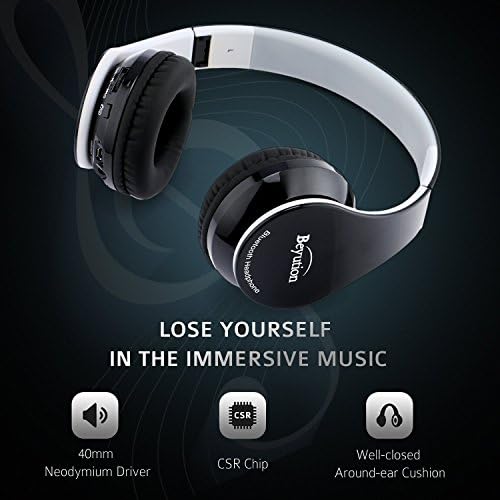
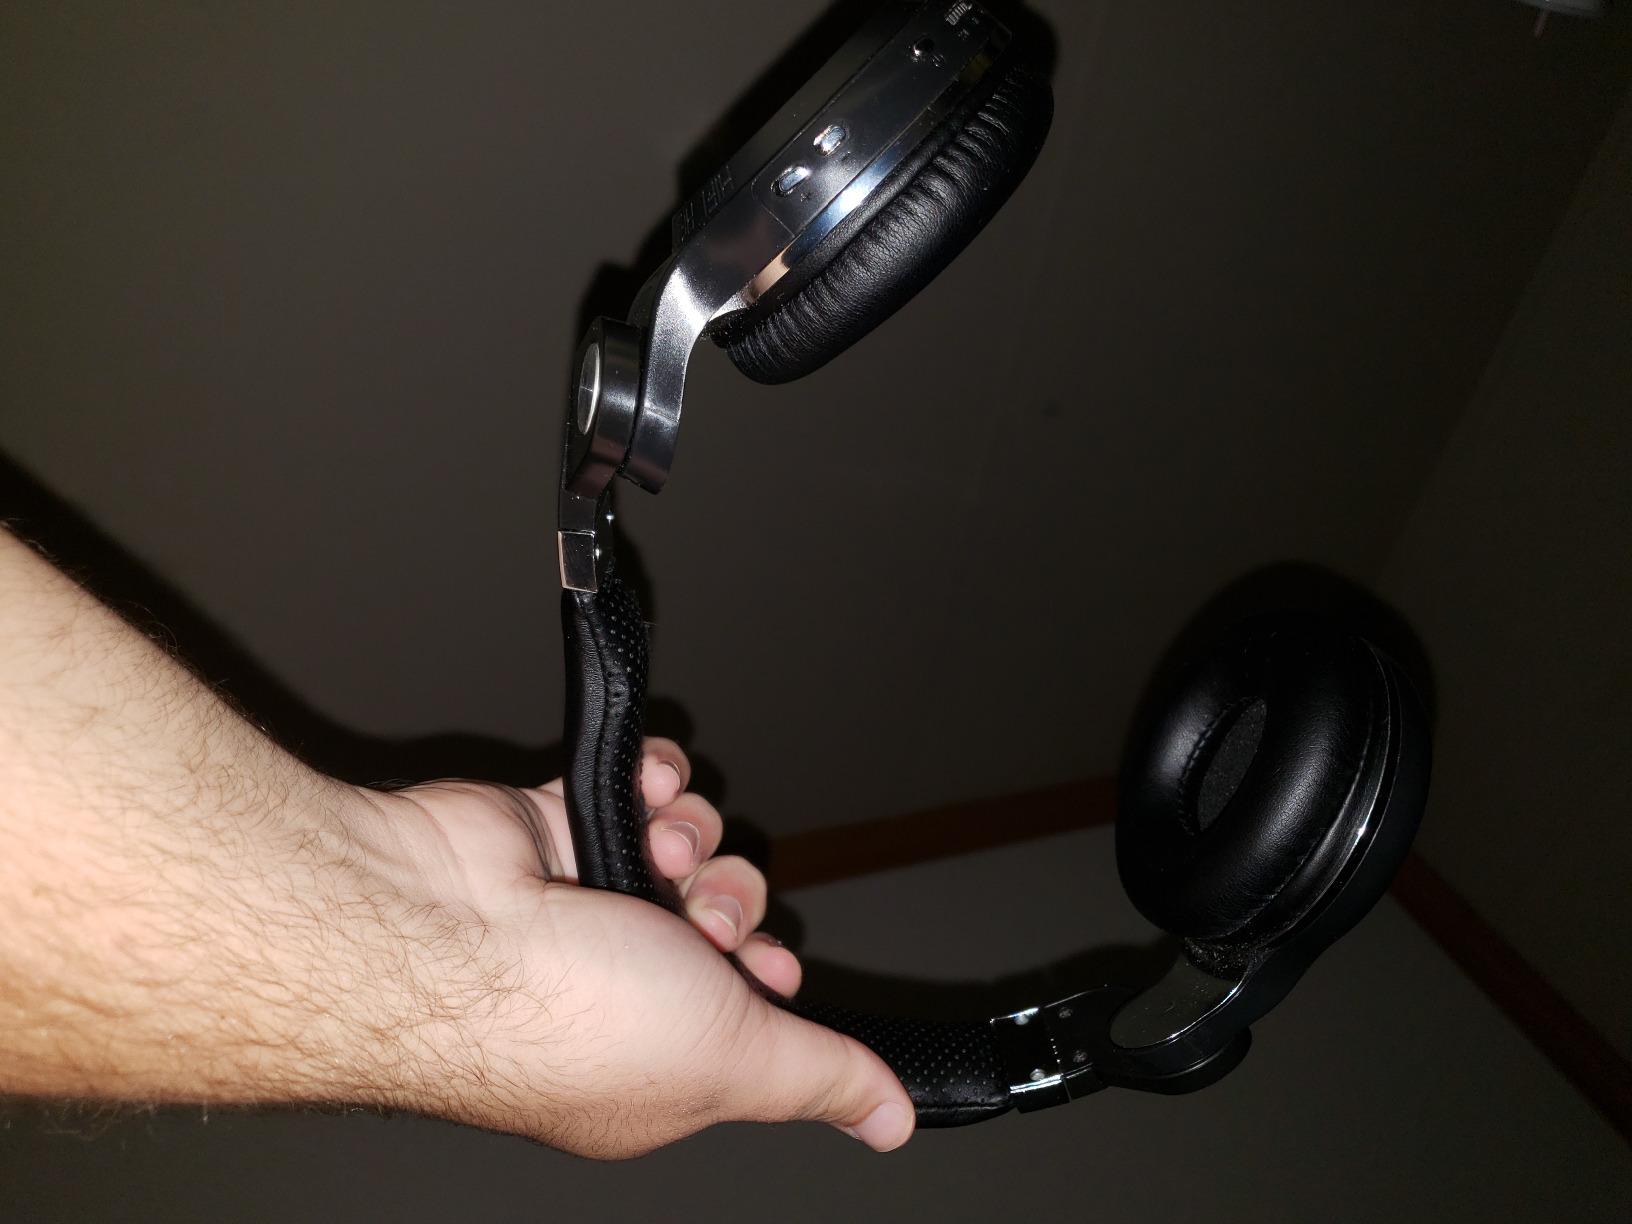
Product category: headphones
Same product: no